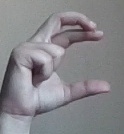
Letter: thal